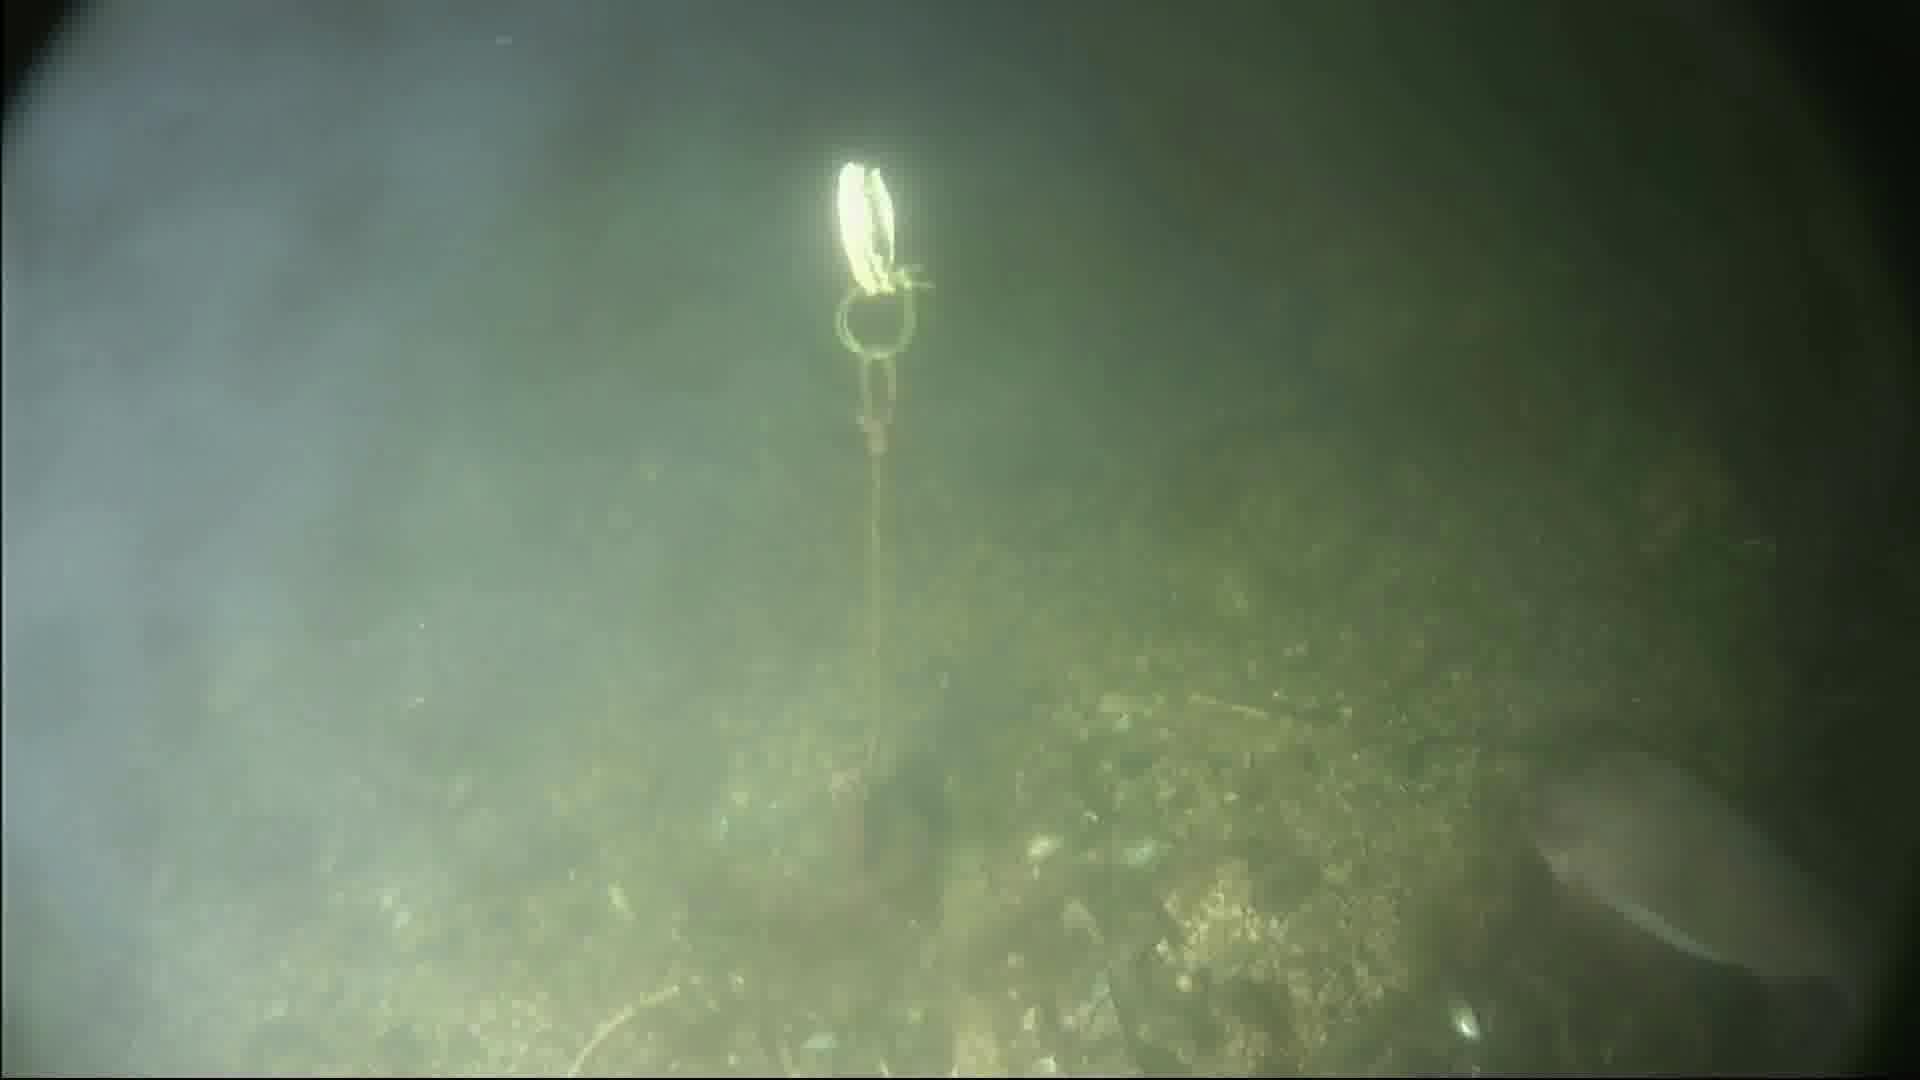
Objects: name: fish
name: crab